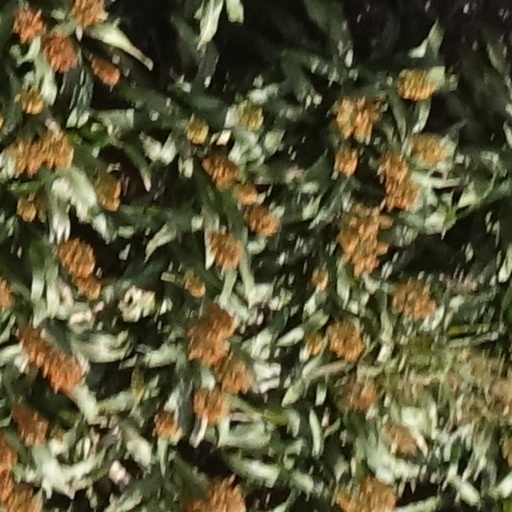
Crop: sorghum